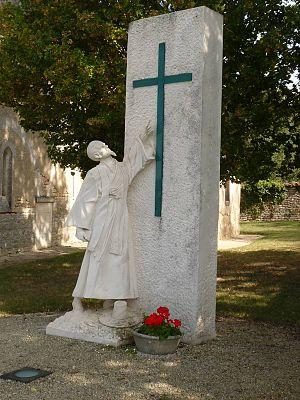
statue de Pierre Aumaître, prêtre martyr en Corée, Aizecq, Charente, France
Aizecq est une commune associée à Nanteuil-en-Vallée, dans le département de la Charente.
Cette liste de saints concerne les saints et les bienheureux, reconnus comme tels par l'Église catholique, ayant vécu au XIXᵉ siècle. À ce jour, l'Église a donné comme modèles évangéliques 318 saints du XIXᵉ siècle.
Pierre Aumaître est un prêtre catholique, membre de la Société des Missions Étrangères de Paris et mort en Corée le 30 mars 1866. Il a été déclaré martyr par l'Église catholique.